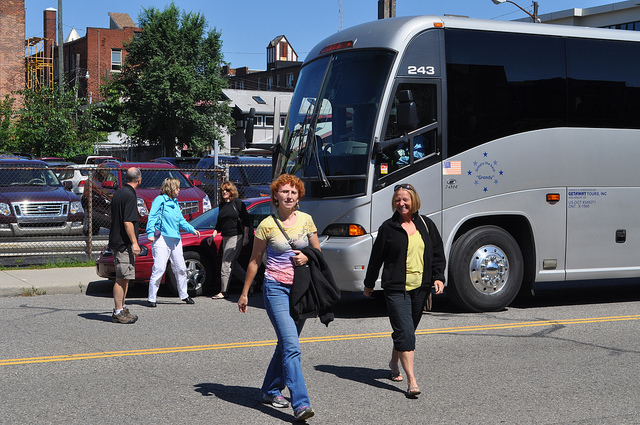
Two ladies walk past a bus parked on a roadside

Two ladies that are crossing the street after a ride on a bus.

Five people just got off that gray bus.

A couple of women walking across a street next to a bus.